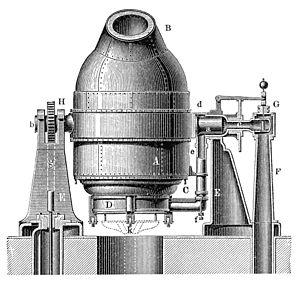
Sidney Gilchrist Thomas, né à Canonbury, borough londonien d'Islington le 16 avril 1850 et mort à Paris le 1ᵉʳ février 1885, est un ingénieur britannique, connu pour la mise au point du procédé Thomas-Gilchrist de traitement des fontes issues des minerais phosphoreux, les plus courants, pour les convertir en acier.
Sir Henry Bessemer est un industriel et métallurgiste britannique.